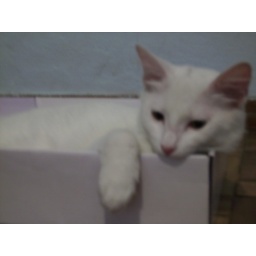
cat in a box